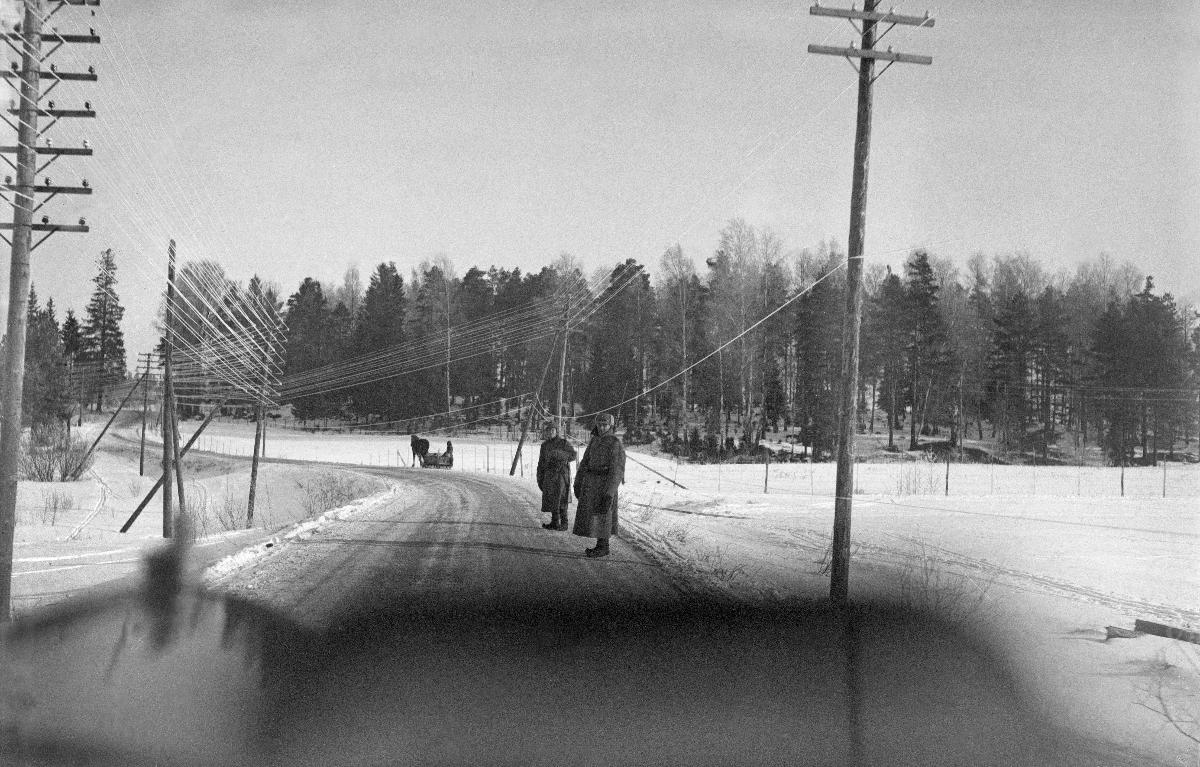
Mäntsälän kapina
Mäntsäläupproret; Mäntsälä rebellion
sisällön kuvaus: Mäntsälän kapina 27.2.-6.3.1932. content description: Mäntsälän rebellion 27.2.-6.3.1932. innehållsbeskrivning: Mäntsäläupproret 27.2.-6.3.1932.
Kuvaaja: Sundström, Hugo, kuvaaja
Vuosi: 1932
Paikka: Suomi
Aiheet: politiikka; äärioikeistolaisuus; lapuanliike; kapinat; suojeluskunnat; HBL; politics; far right; Lapua movement; insurgencies; right-wing extremism; rebellion; civil guard; civil guards; politik; högerextremism; Lapporörelsen; uppror; lapporörelsen; skyddskåren; kravaller; skyddskårer